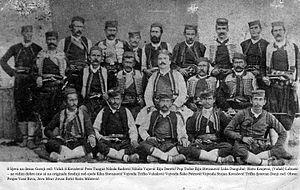
L’insurrection de la Bosnie-Herzégovine en 1875–1878 est une révolte des Serbes de Bosnie-Herzégovine contre les forces de l'Empire ottoman. L'insurrection, qui débute en Herzégovine avant de s'étendre à la Bosnie tout entière, est causée par la politique anti-serbe des gouverneurs ottomans du vilayet de Bosnie.